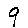
Label: 9